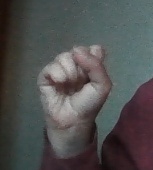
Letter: saad